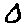
Label: 0